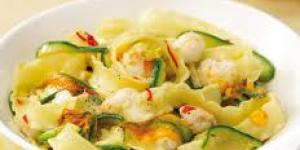
garganelli a la pimienta con calabacin